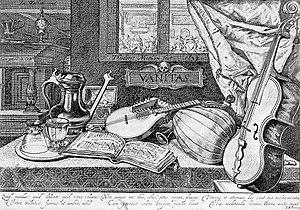
Johan Albert ou Joan Albert Ban, aussi Joannes Albertus Bannius, né vers 1597 à Haarlem et mort dans sa ville natale en 1644, est un prêtre catholique, juriste, chanoine, compositeur et théoricien de la musique néerlandais.